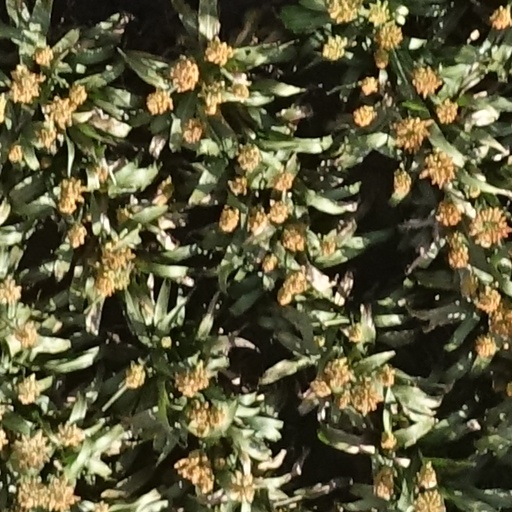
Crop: sorghum